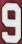
Number: 9